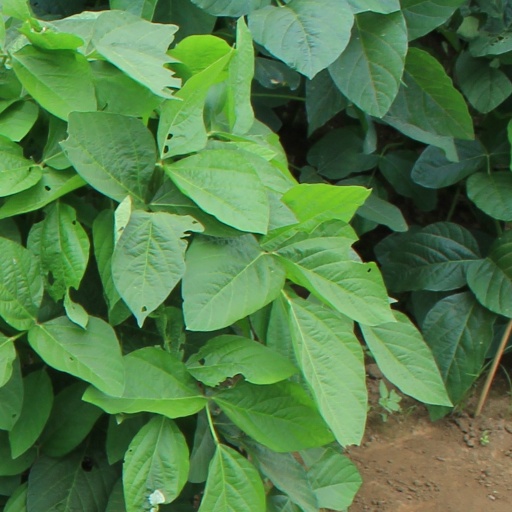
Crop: soybean